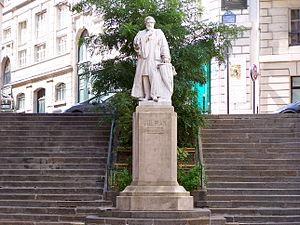
Edmé Félix Alfred Vulpian, né le 5 janvier 1826 à Paris où il est mort le 18 mai 1887, est un physiologiste et neurologue français, médecin des hôpitaux et professeur d'anatomie pathologique et de pathologie expérimentale.